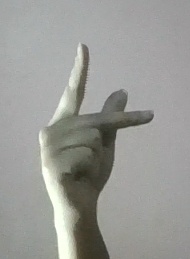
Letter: dha